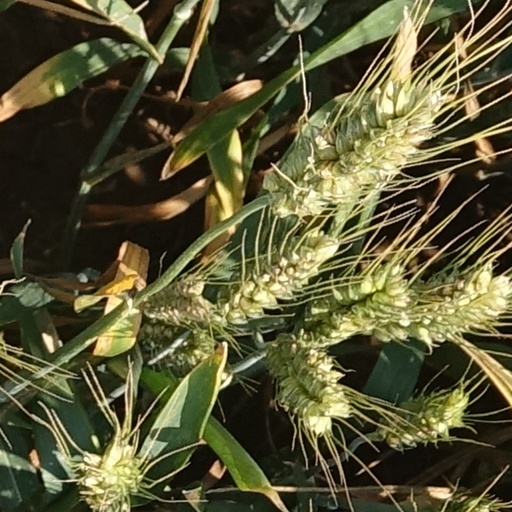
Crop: wheat